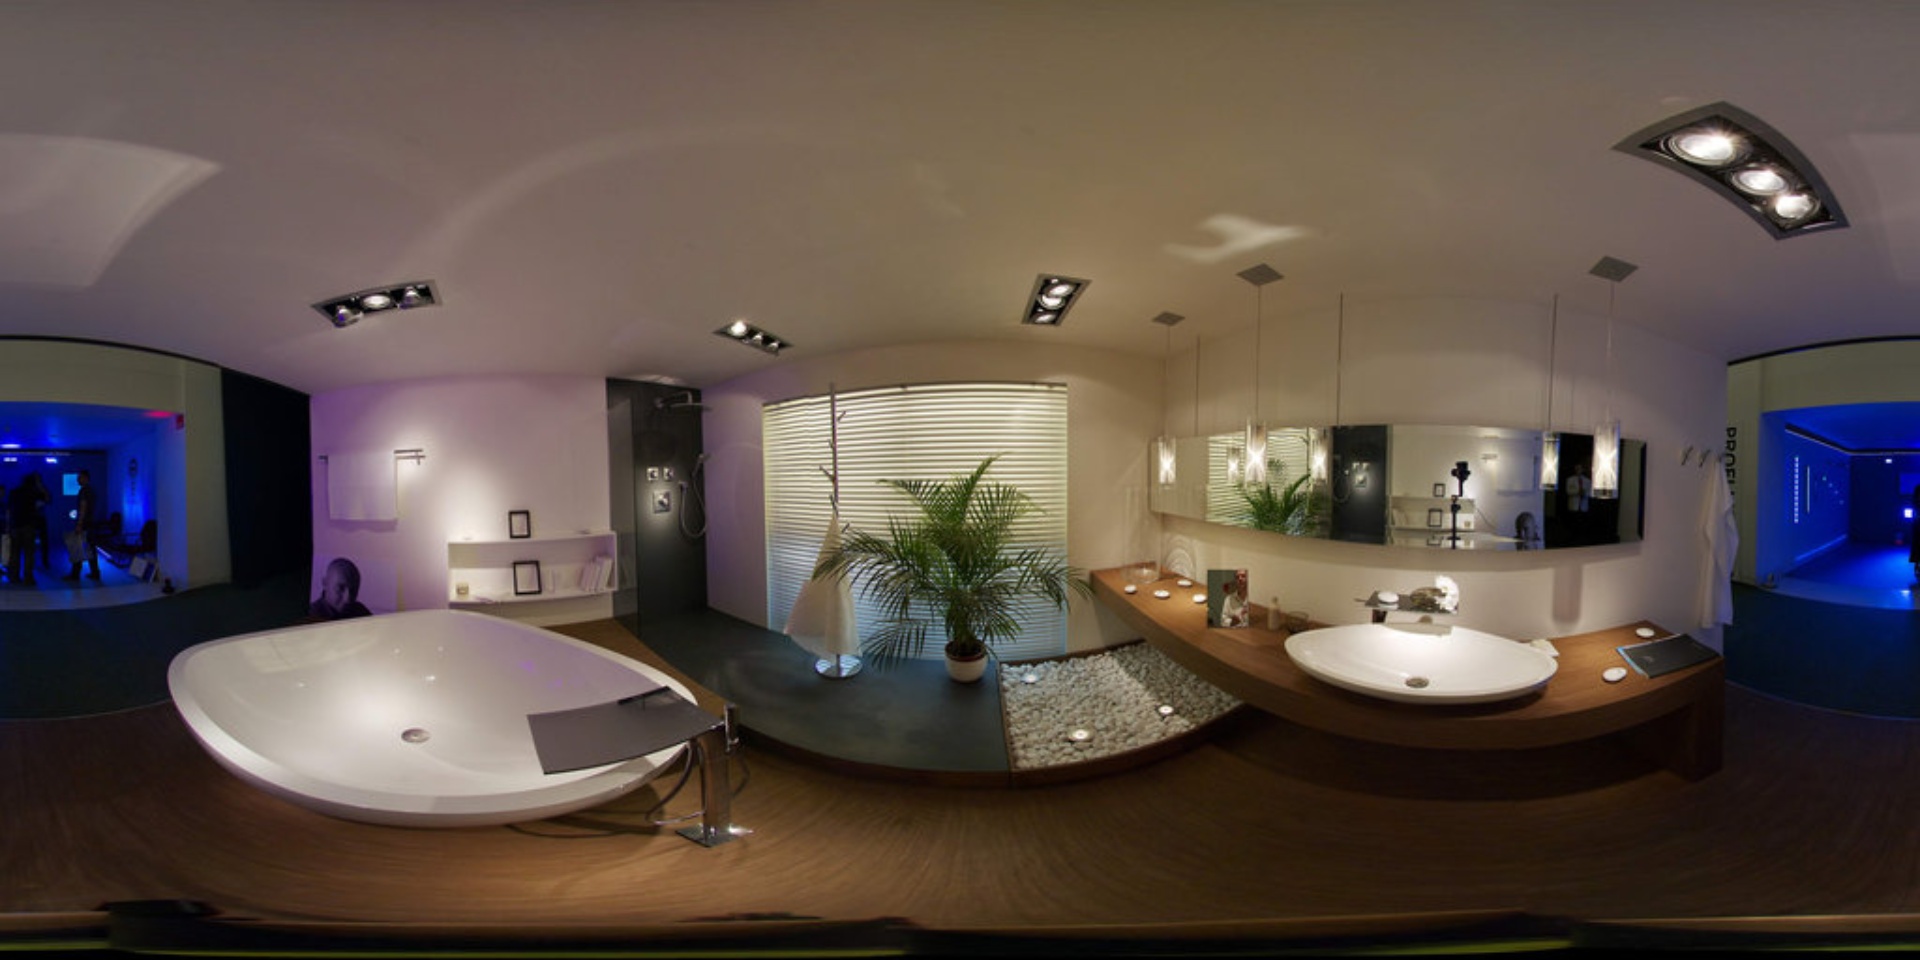
Referred object: Black folder on top of the bathtub

Referred object: the large white oval bathtub